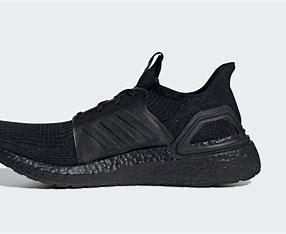
Brand: Adidas
Model: Ultra Boost 19